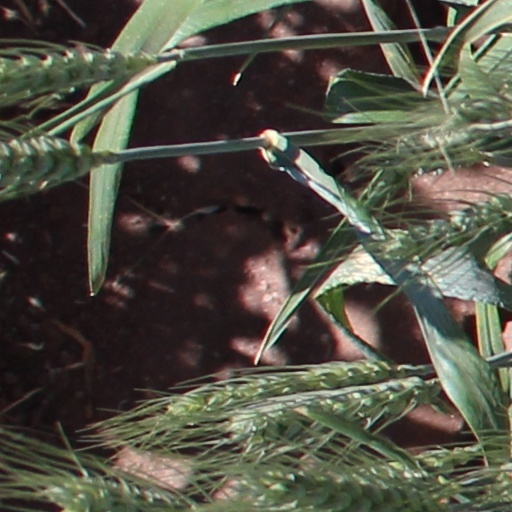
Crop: wheat